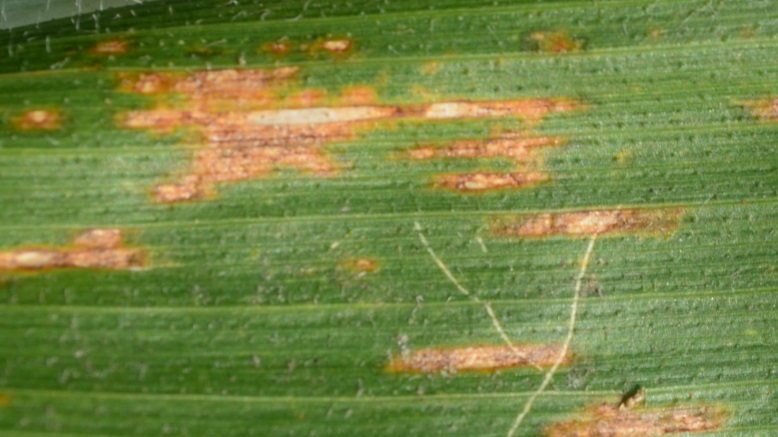
Labels: Corn Gray leaf spot